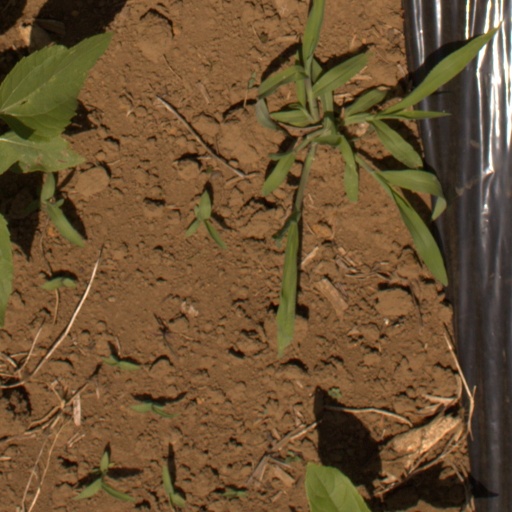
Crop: Jerusalem artichoke